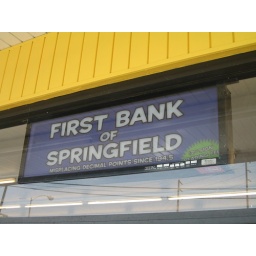
A &amp;quot;First Bank of Springfield&amp;quot; sign in one of the front windows of the Kwik-E-Mart in Los Angeles.